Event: Nepal Earthquake
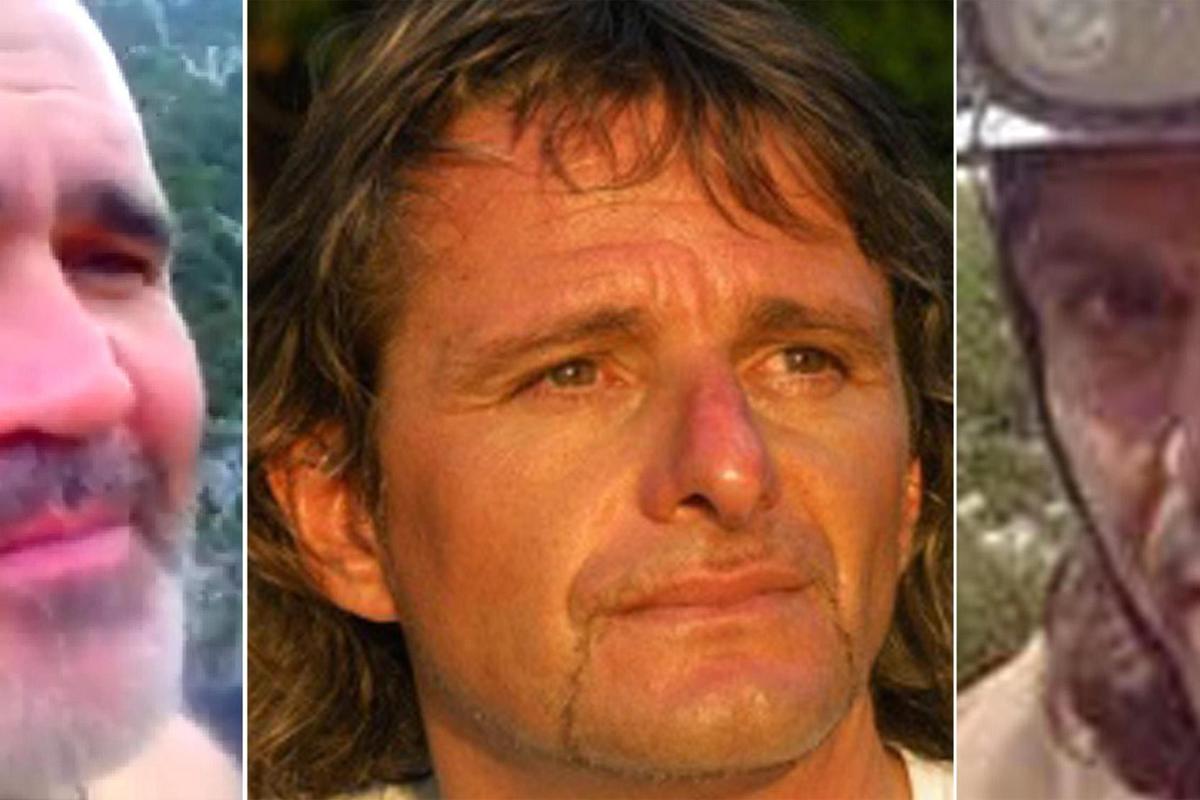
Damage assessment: no_damage